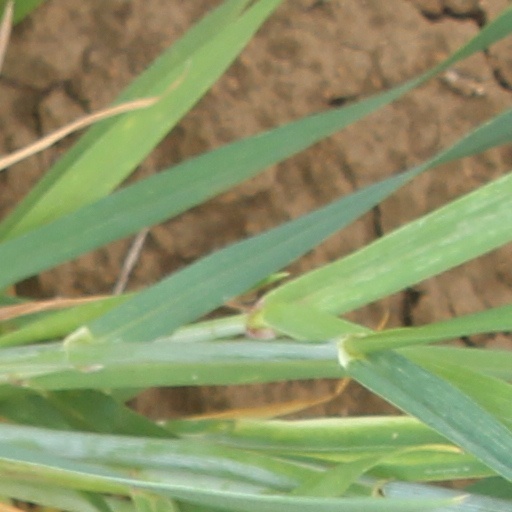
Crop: wheat